Mineralientage

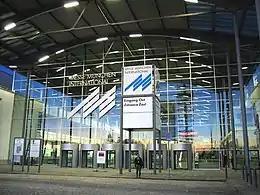
The Main entrance to the Mineral Show

Mineralientage München is the largest mineral show in Europe, held in the Bavarian city of Munich (München in German), a few weeks after the Oktoberfest. It began in 1964 and celebrated its 50th edition in 2014.